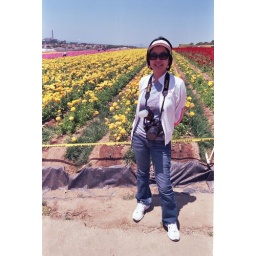
flower field in Carlsbad